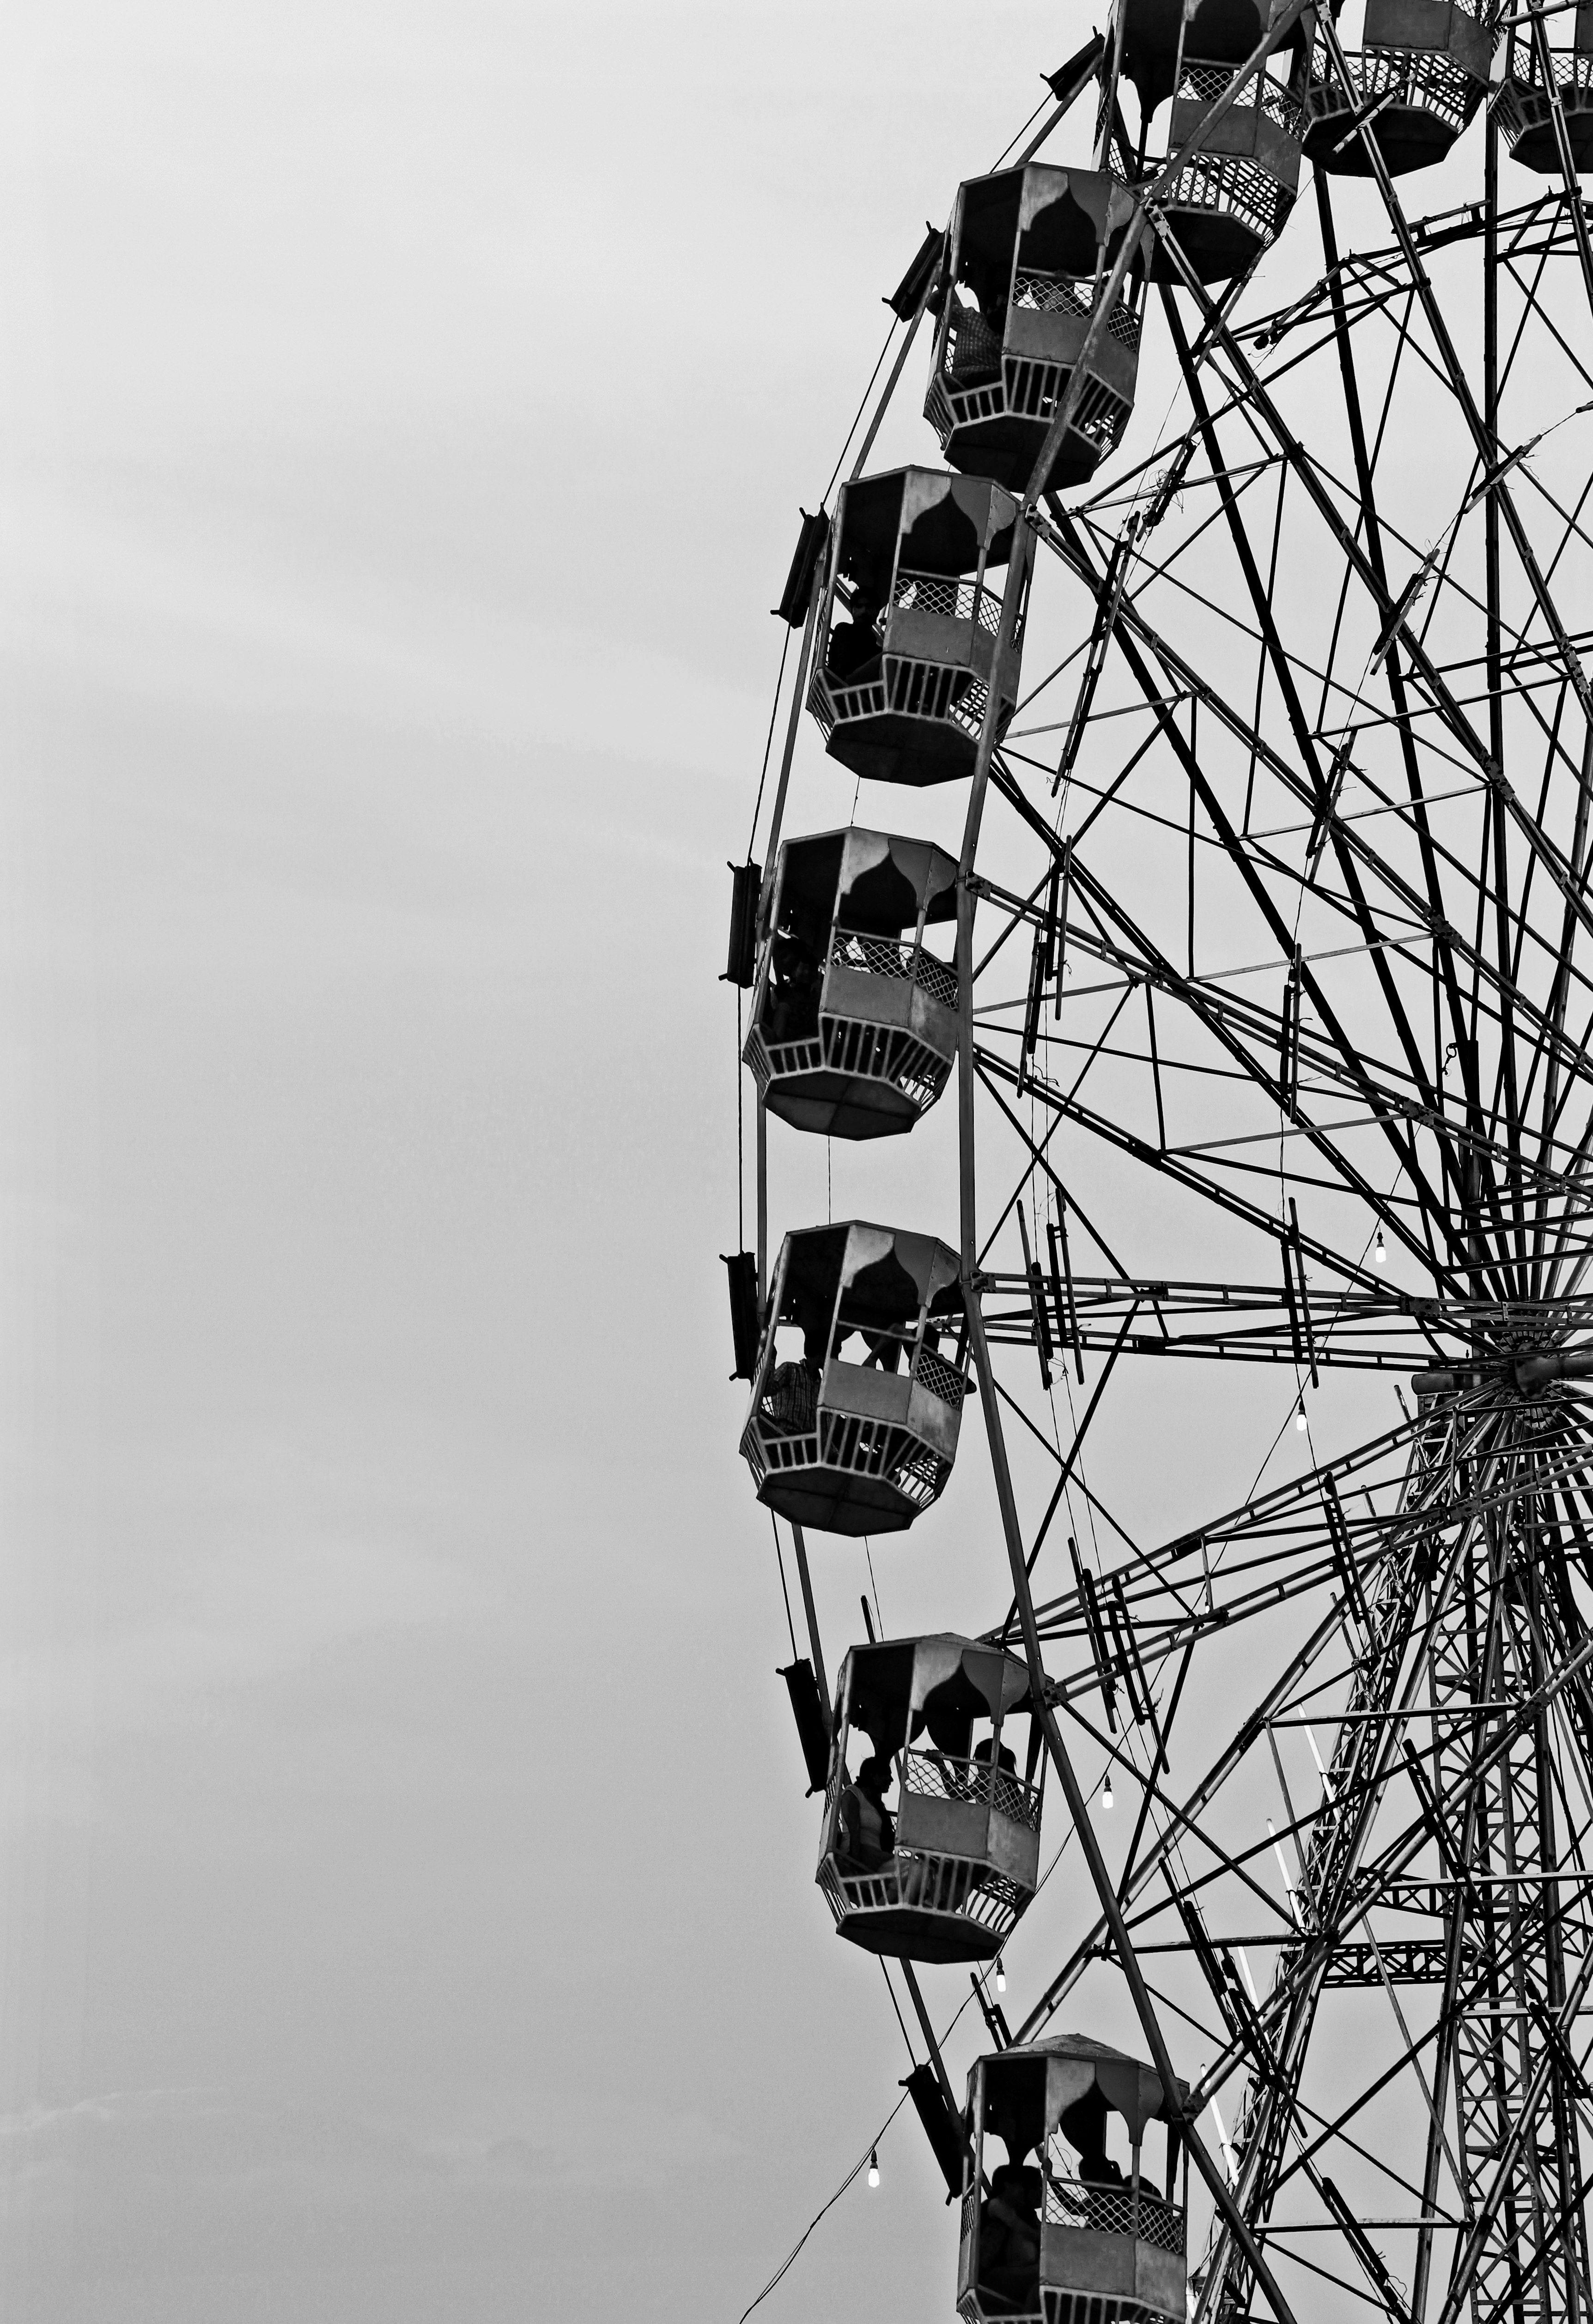
black and white, sky, round, vacation, recreation, line, ferris wheel, carnival, ride, black, monochrome, circle, fairground, happy, joy, big, tourist attraction, amusement, fair, merry, excitement, ferries wheel, monochrome photography